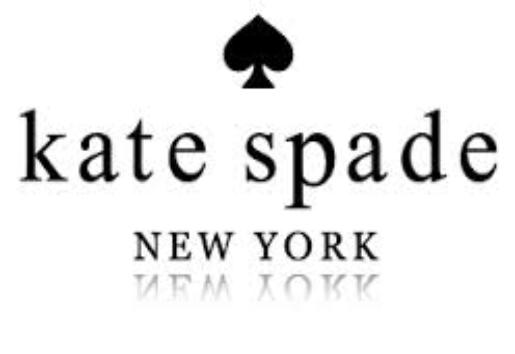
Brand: KATE SPADE-2
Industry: Clothes